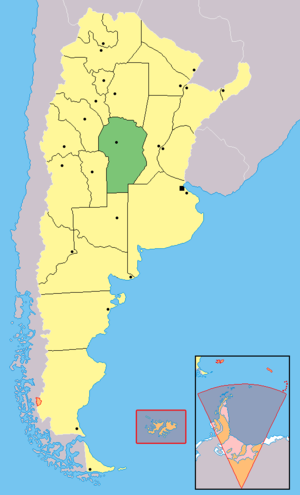
Le département de Río Segundo est une des 26 subdivisions de la province de Córdoba, en Argentine. Son chef-lieu est la ville de Villa del Rosario.
Le département de Colón est une des 26 subdivisions de la province de Córdoba, en Argentine. Son chef-lieu est la ville de Jesús María.
Le département de General Roca est une des 26 subdivisions de la province de Córdoba, en Argentine. Son chef-lieu est la ville de Villa Huidobro.
Le département Capital est une des 26 subdivisions de la province de Córdoba, en Argentine. Son chef-lieu est la ville de Córdoba, qui est également son unique localité.